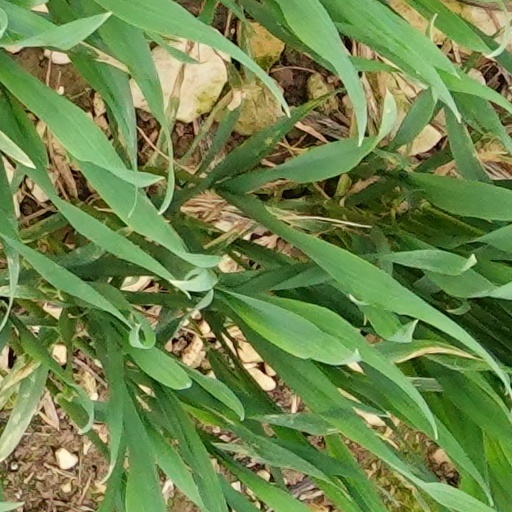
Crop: wheat